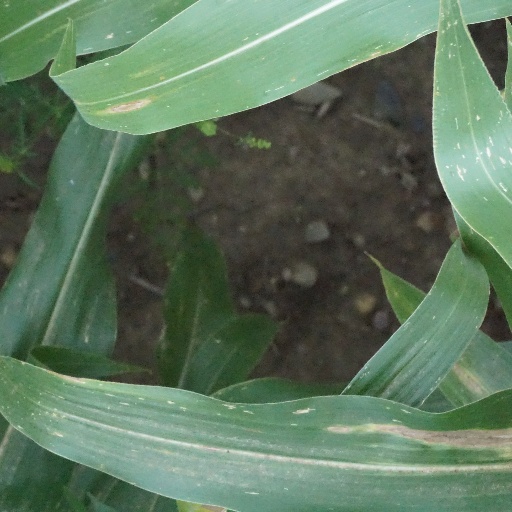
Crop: maize; corn